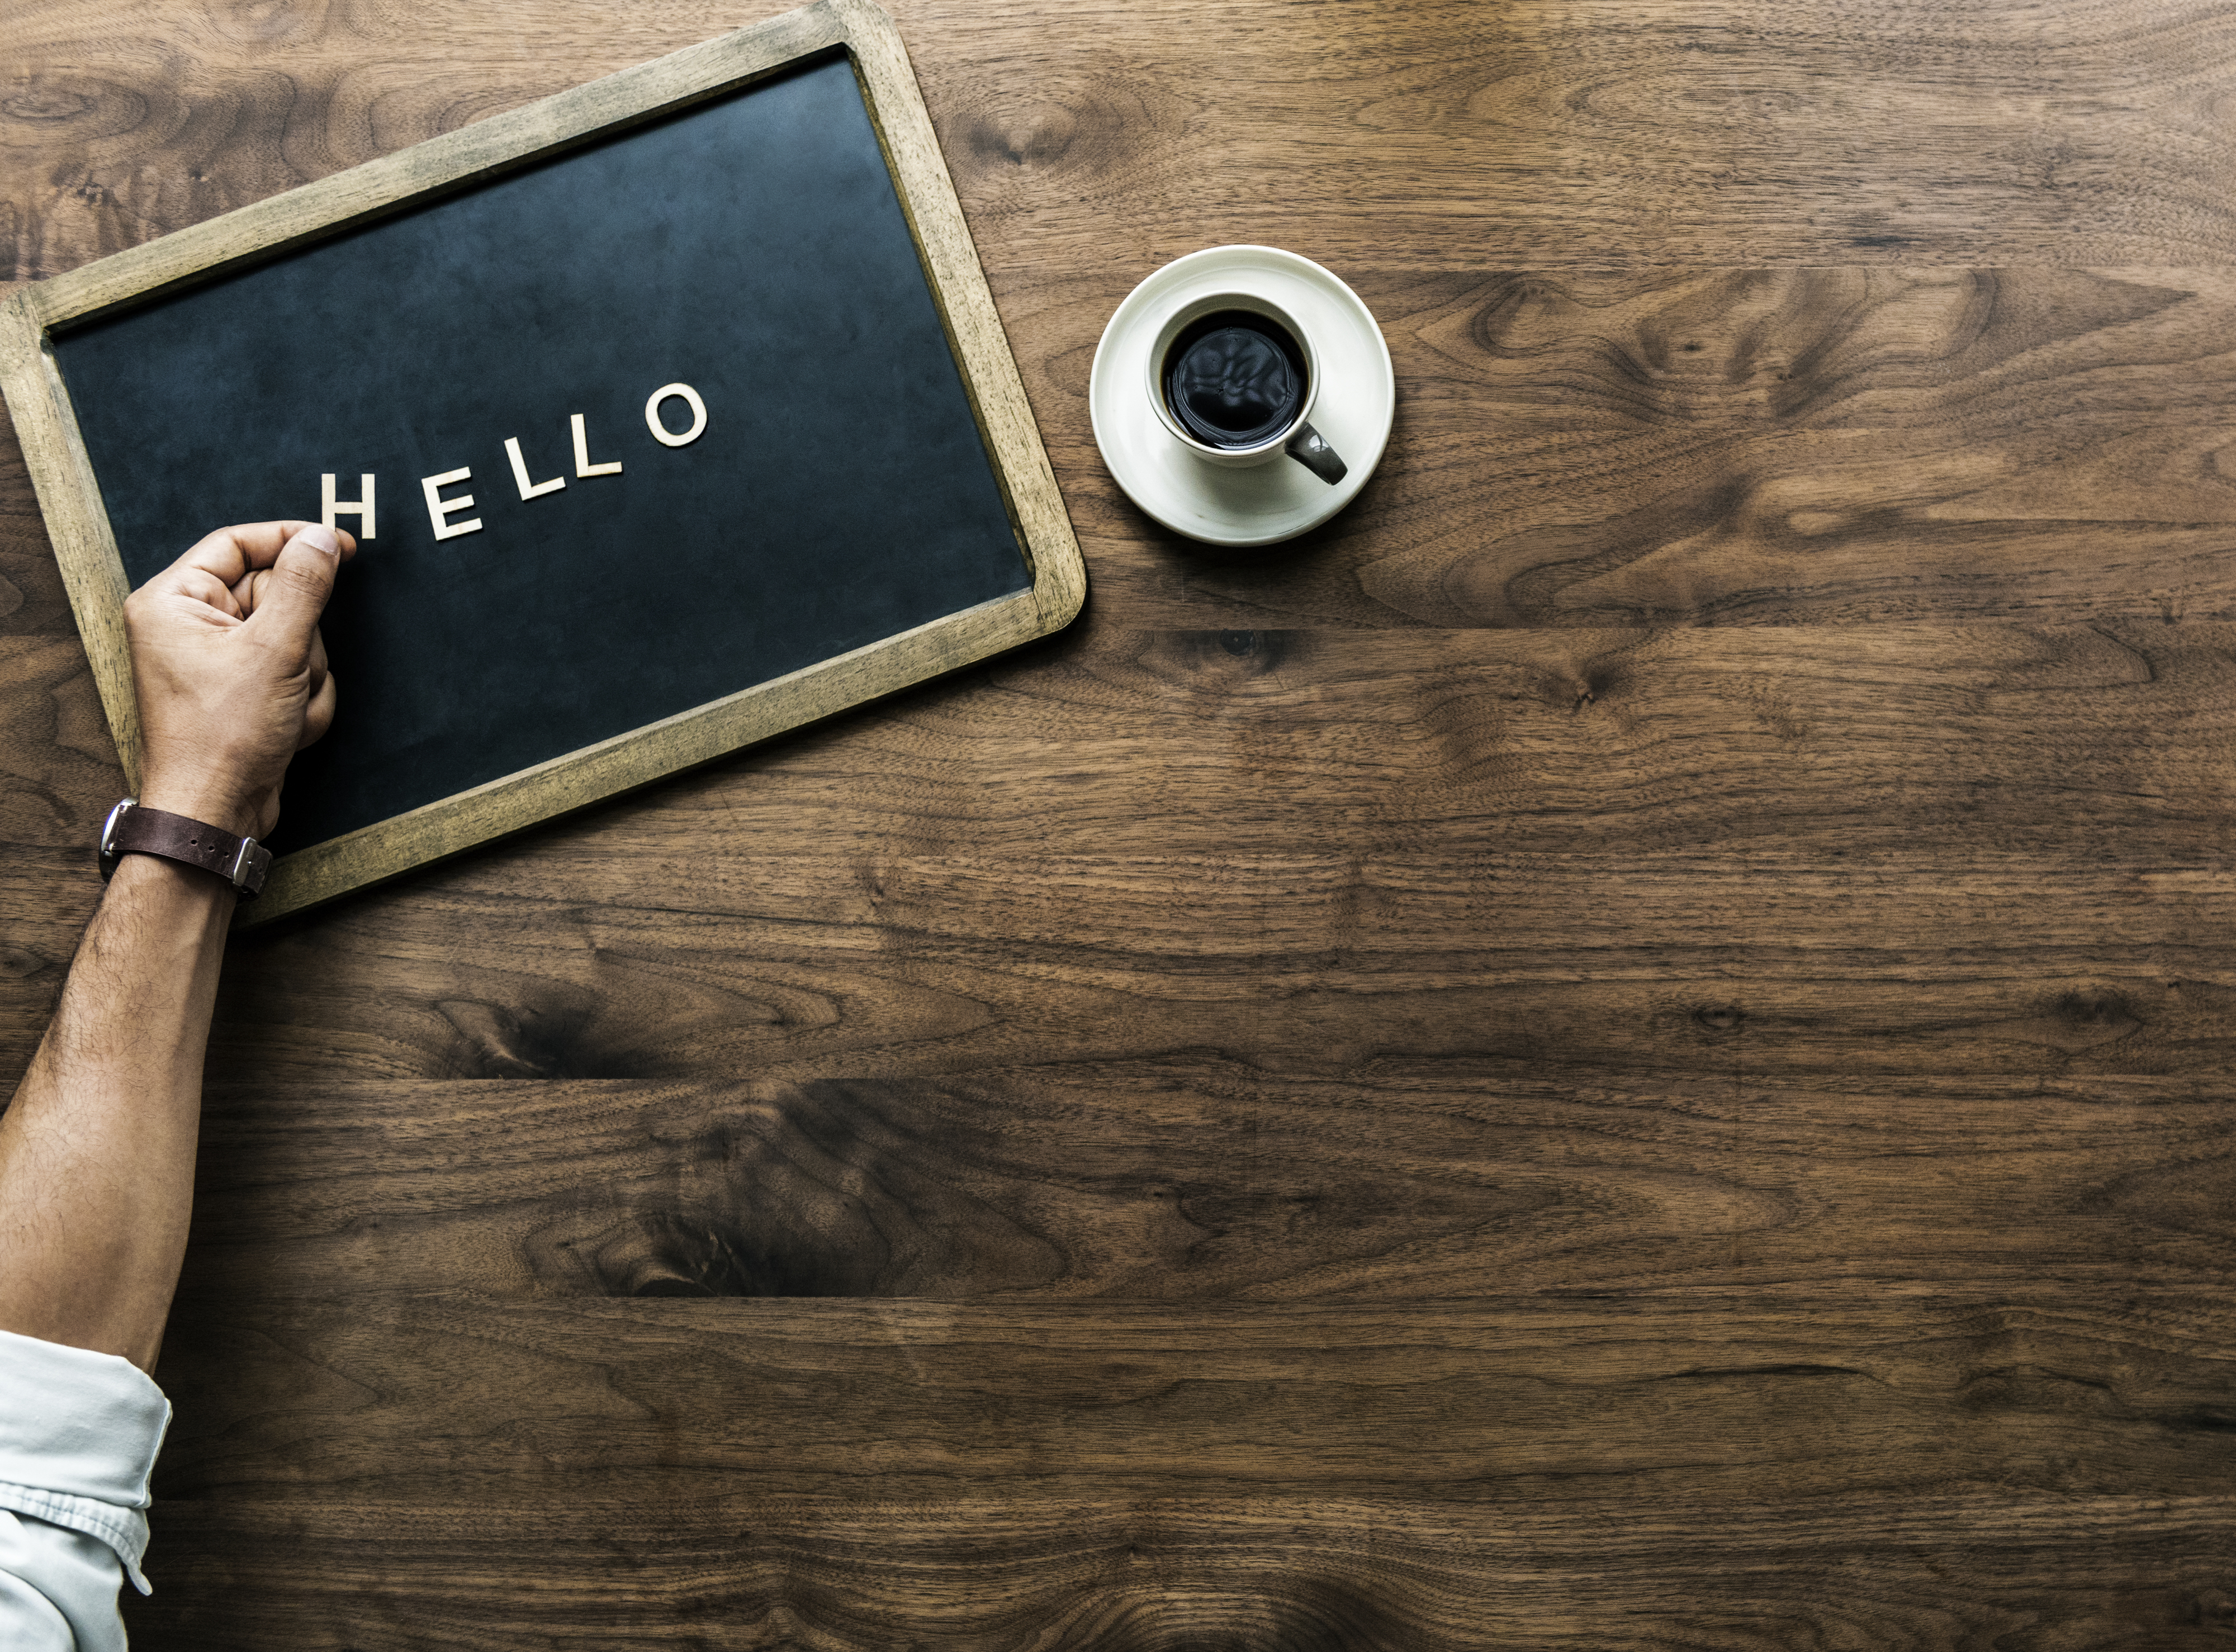
aerial, alphabet, alphabets, antique, background, beverage, black board, board, cafe, casual, chat, coffee, communication, copy space, cup, design, design space, dialog, drink, enjoying, flat lay, flatlay, font, greeting, hand, hello, hey, hi, hot drink, letter, letters, message, mug, person, speech, talk, texture, typography, wooden, wooden table, writing, wood, wood stain, floor, flooring, brand, hardwood